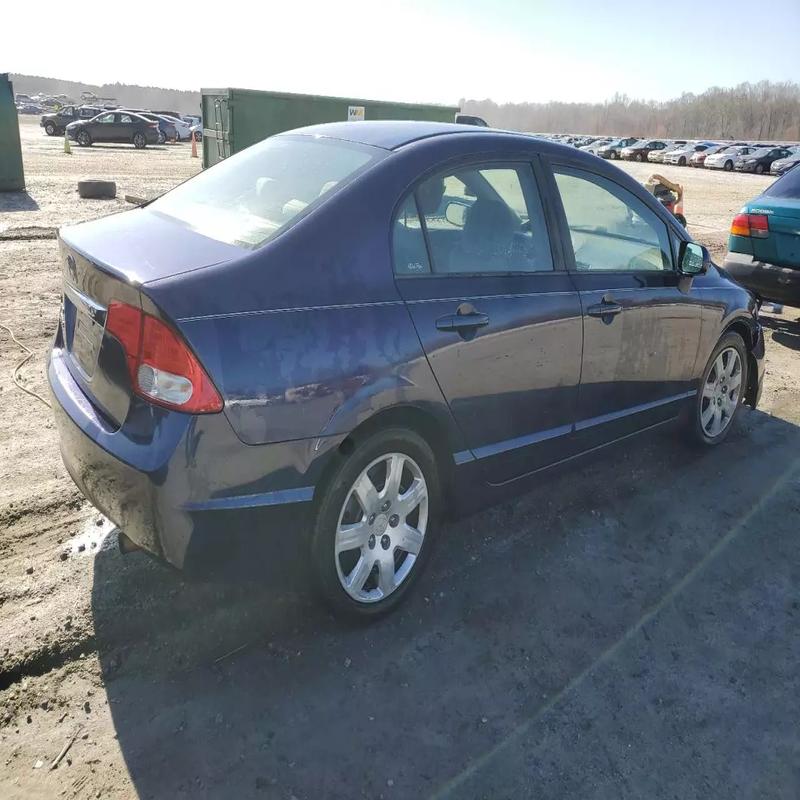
Aucun dommage détecté.
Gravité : aucun